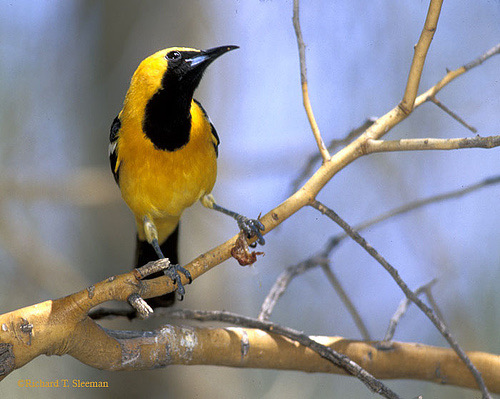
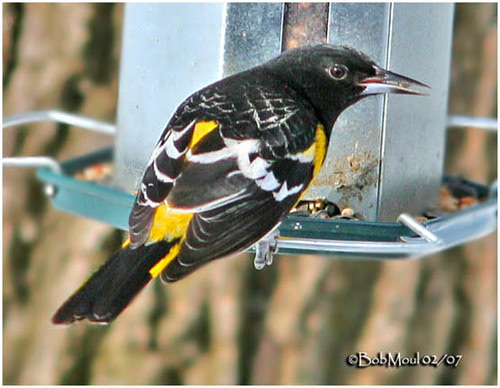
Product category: misc
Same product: yes